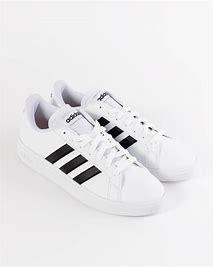
Brand: Adidas
Model: Grand Court Base